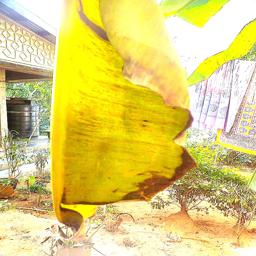
Label: MALBHOG LEAF